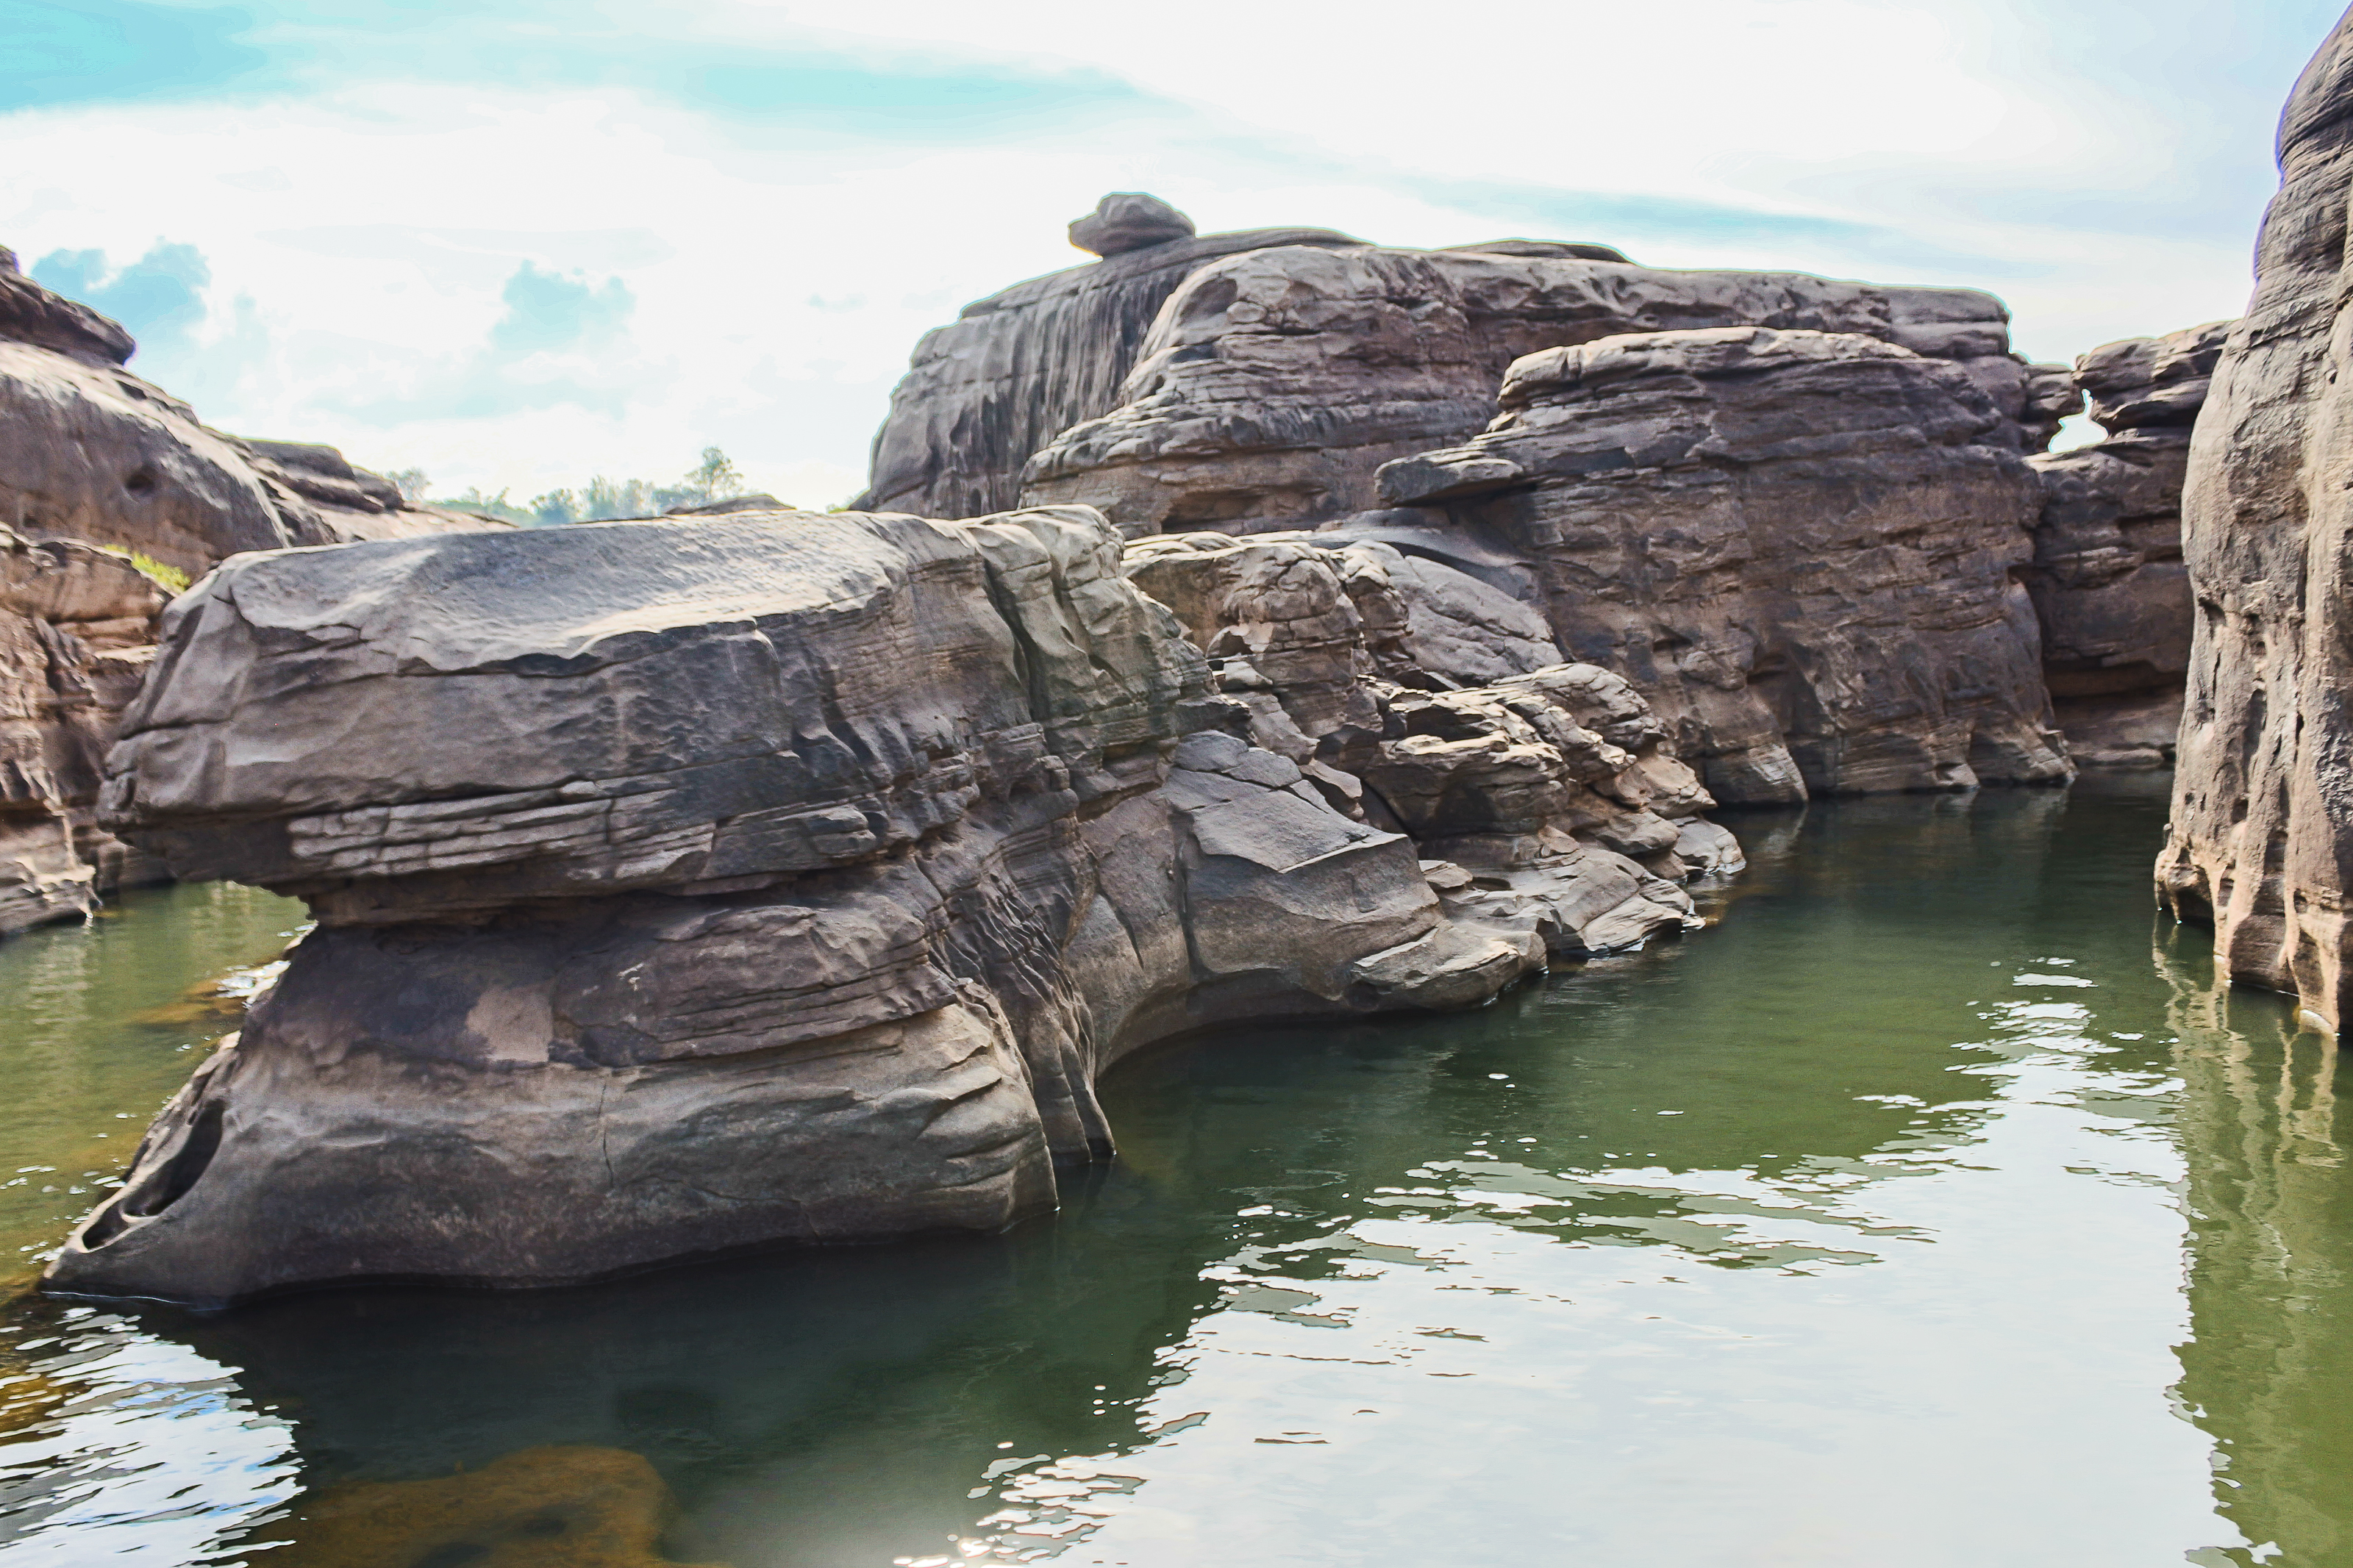
big, scenery, scenic, summer, rock, tourist, amazing, beautiful, mountain, view, dao, trip, world, thailand, layers, national, hat, huge, wonder, day, park, sky, nature, asia, grand, water, structure, stone, outdoor, canyon, valley, river, desert, travel, colorful, landscape, water resources, watercourse, formation, outcrop, wadi, bank, geology, reflection, bedrock, grass, sea, reservoir, national park, lake, boulder, cliff, inlet, klippe, vacation, coast, coastal and oceanic landforms, tourism, state park, pond, terrain, bay, stream